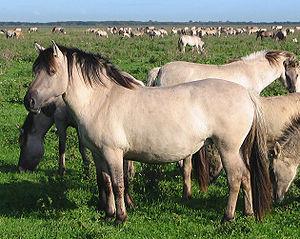
Cette liste commentée recense la mammalofaune en Slovaquie. Elle répertorie les espèces de mammifères slovaques actuels et celles qui ont été récemment classifiées comme éteintes. Cette liste comporte 101 espèces réparties en neuf ordres et 23 familles, dont une est « en danger critique d'extinction », une autre est « en danger », trois sont « vulnérables », dix sont « quasi menacées » et une a des « données insuffisantes » pour être classée.
Cette liste commentée recense la mammalofaune en Géorgie. Elle répertorie les espèces de mammifères géorgiens actuels et celles qui ont été récemment classifiées comme éteintes. Cette liste comporte 133 espèces réparties en dix ordres et 31 familles, dont deux sont « en danger critique d'extinction », cinq sont « en danger », huit sont « vulnérables », douze sont « quasi menacées » et trois ont des « données insuffisantes » pour être classées.
Cette liste commentée recense la mammalofaune en Serbie. Elle répertorie les espèces de mammifères serbes actuels et celles qui ont été récemment classifiées comme éteintes. Cette liste comporte 113 espèces réparties en neuf ordres et 25 familles, dont une est « en danger critique d'extinction », une autre est « en danger », cinq sont « vulnérables », neuf sont « quasi menacées » et deux ont des « données insuffisantes » pour être classées.